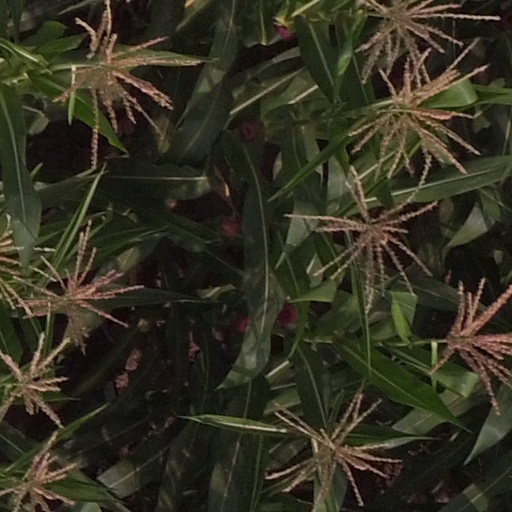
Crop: maize; corn